Geologisches Museum München

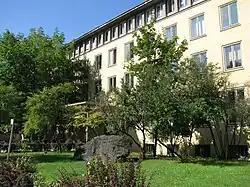
The building at Luisenstrasse 37 of the LMU Munich (Institute for General and Applied Geology) houses the Geological Museum Munich

Geologisches Museum München is located in Maxvorstadt, Munich, Bavaria, Germany.